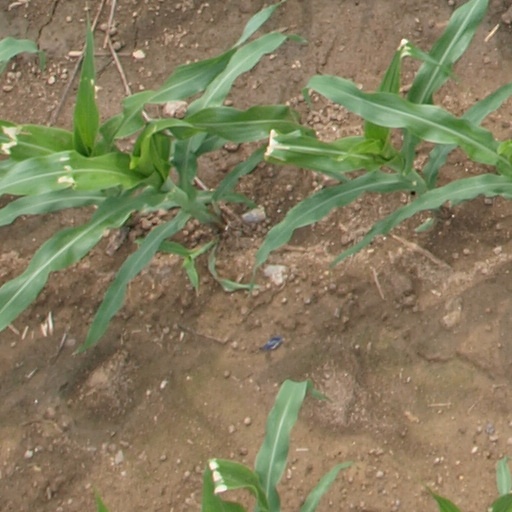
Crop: maize; corn